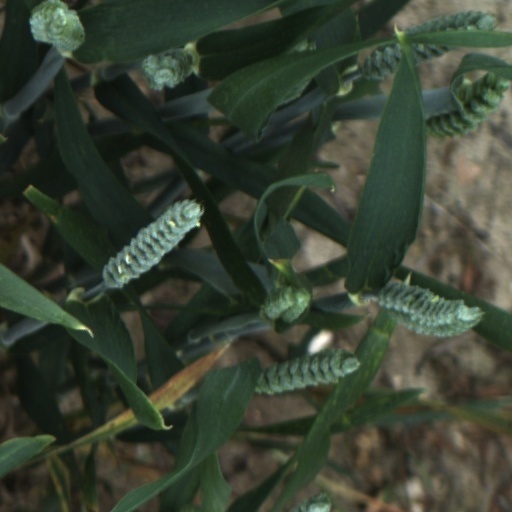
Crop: wheat